Order of Saint Thomas of Acon

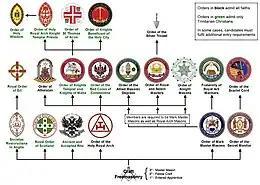
The position of the Order of Saint Thomas of Acon among the Masonic appendant bodies in England and Wales

The Commemorative Order of Saint Thomas of Acon is an independent British Christian masonic organisation. Membership is restricted to those who are subscribing members of a Preceptory (Commandery) in amity with the Great Priory of the United Religious, Military and Masonic Order of the Temple of England and Wales and Provinces Overseas (commonly referred to as the Knights Templar). Membership is by invitation only. The basic organisation of the Order is a Chapel.